Salt Rain (novel)

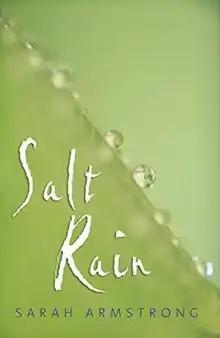
First edition

Salt Rain is a 2004 novel by Australian novelist Sarah Armstrong.